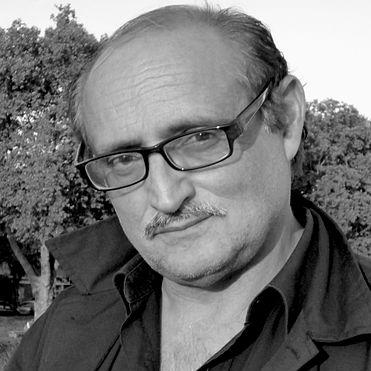
Age: 58